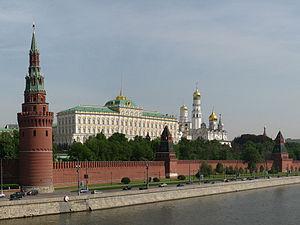
Un kremlin est un ensemble de fortifications des villes de l'ancienne Russie. Les kremlins, abritant à la fois les infrastructures militaires, les centres de pouvoir et les lieux de culte, avaient une dimension défensive, spirituelle et politique.
La liste des châteaux en Russie est non exhaustive, et regroupe des châteaux fortifiés et monastères fortifiés construits en Russie. Elle ne prend pas en compte les châteaux d'agréments, les résidences impériales et les palais princiers ou particuliers.